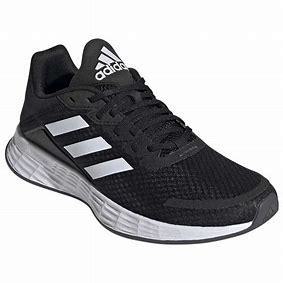
Brand: Adidas
Model: Duramo 10